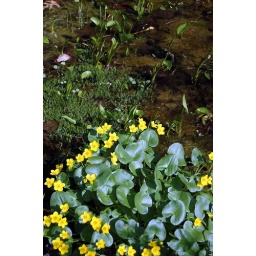
flower in water 1